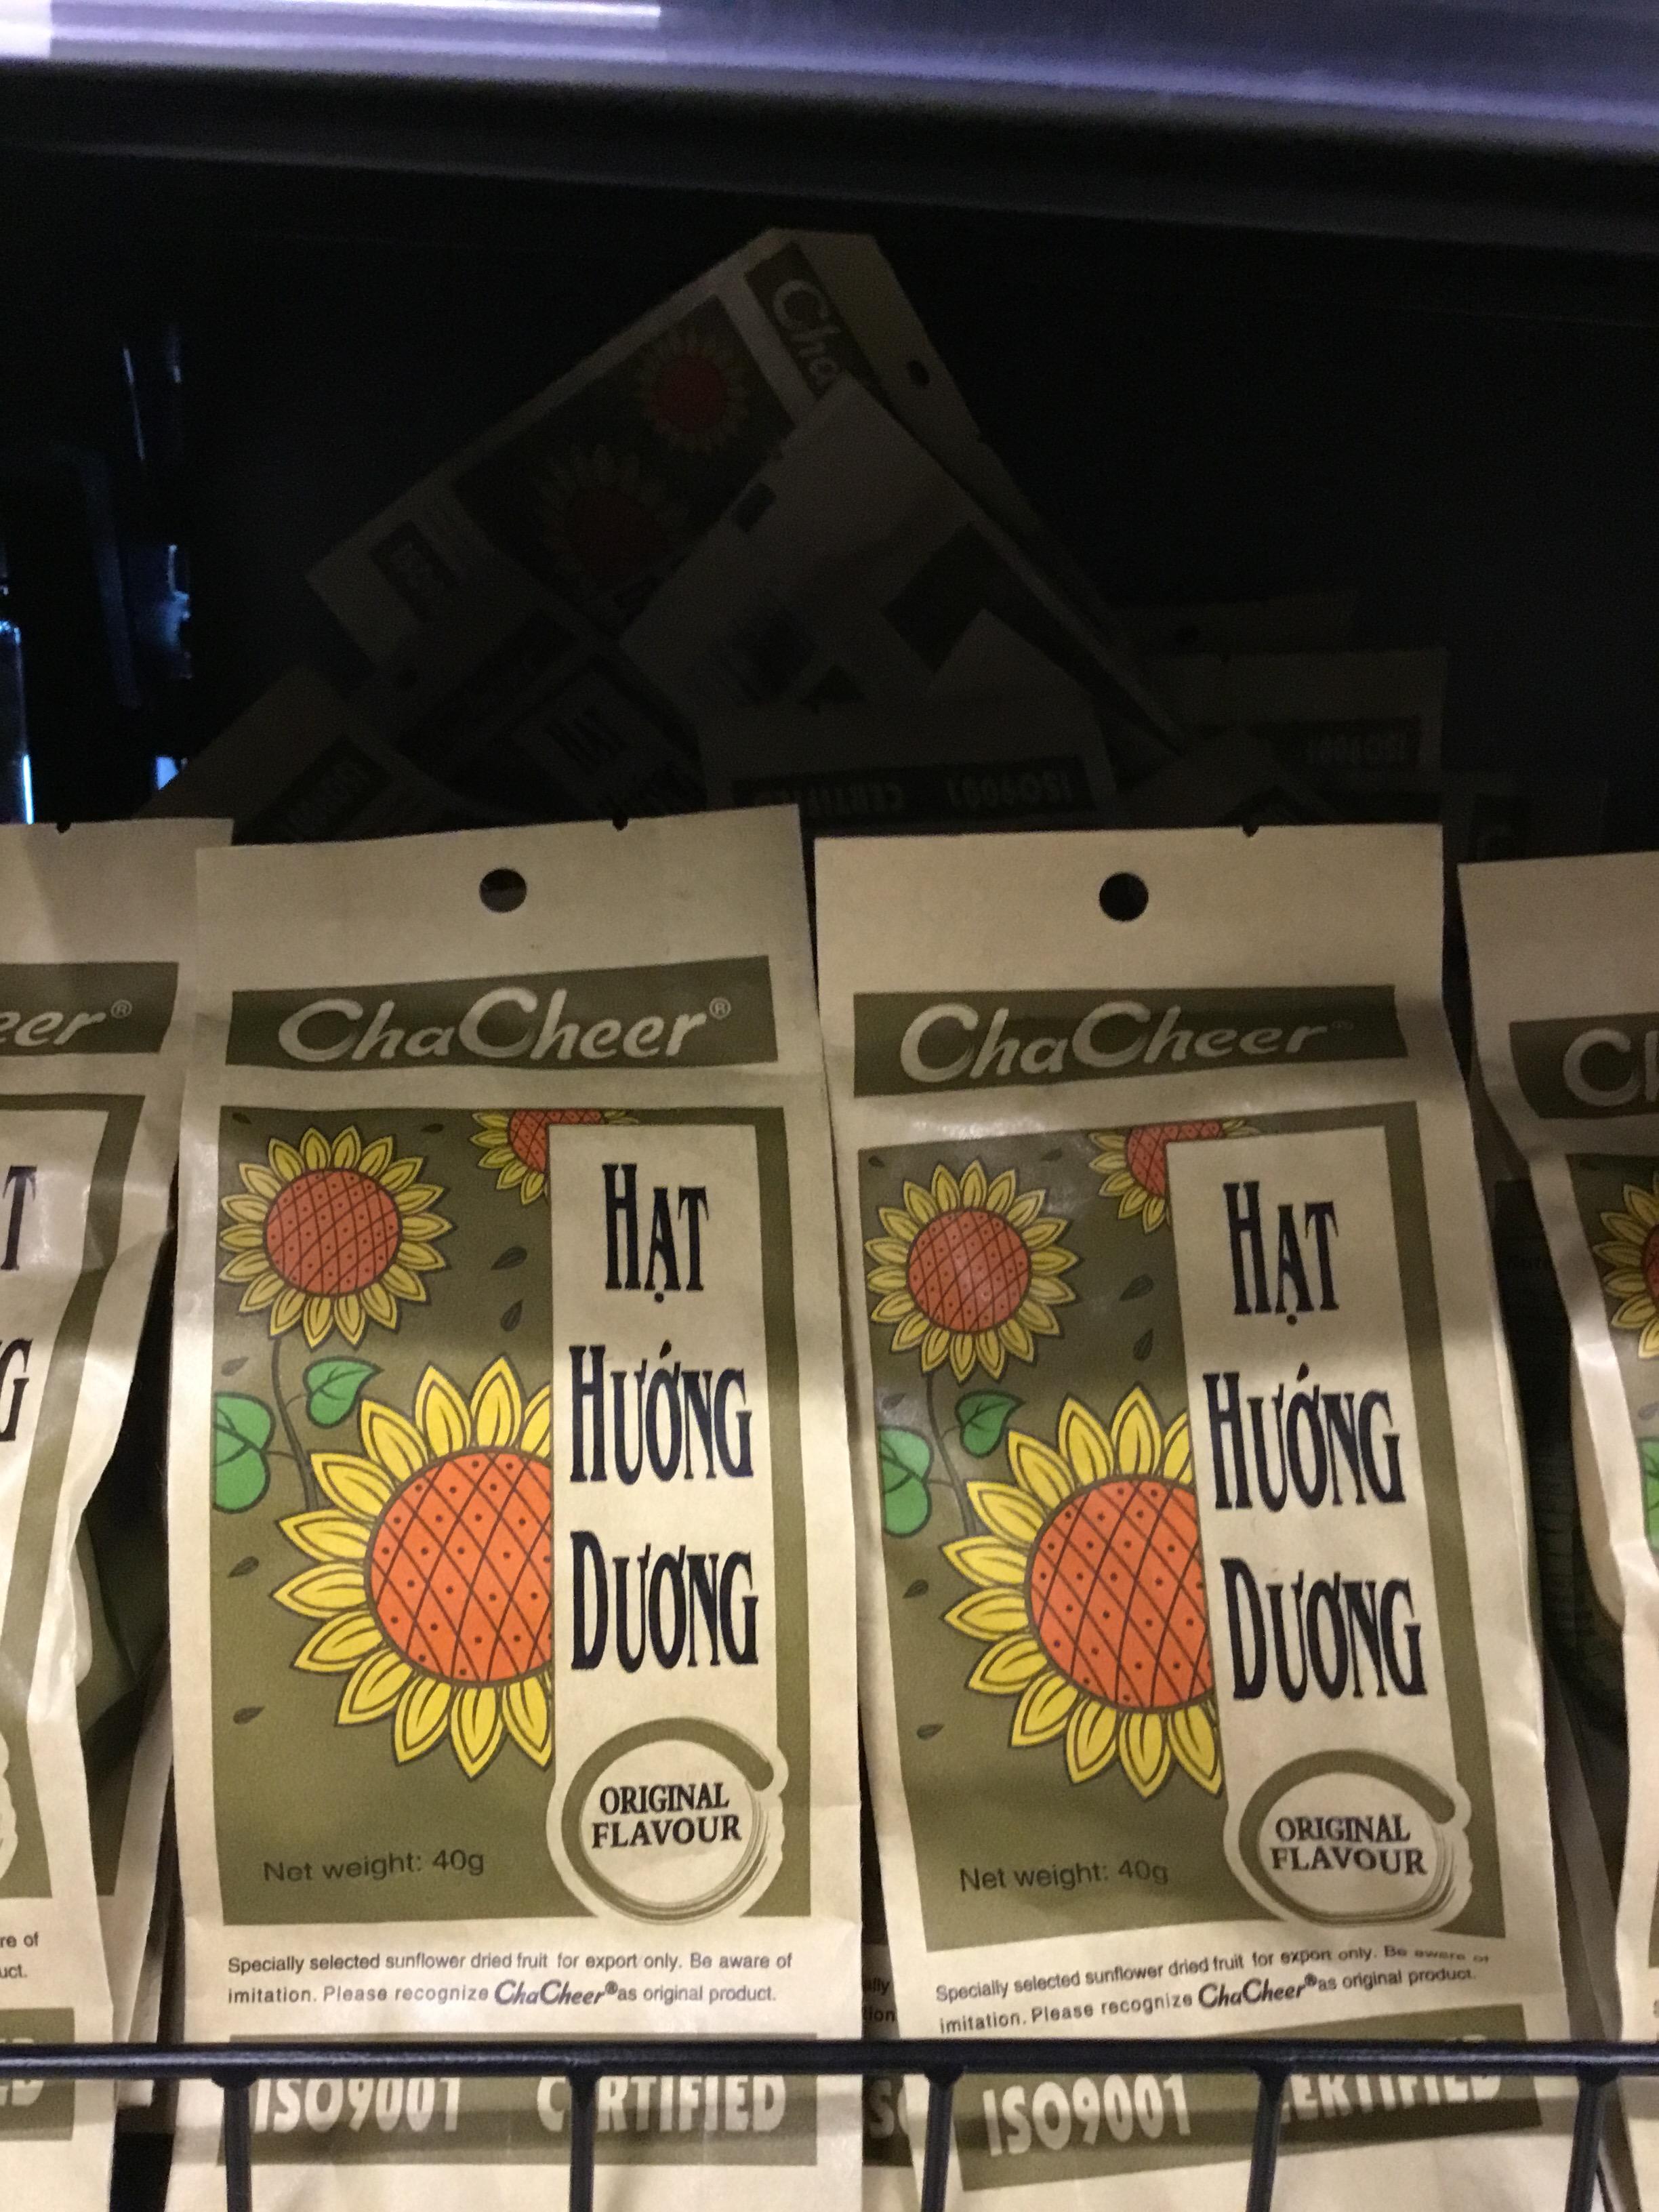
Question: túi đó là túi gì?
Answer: túi hạt hướng dương